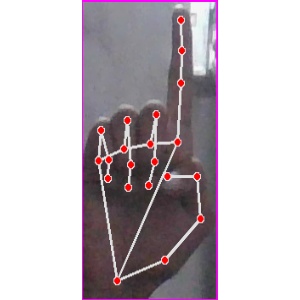
अक्षर: क